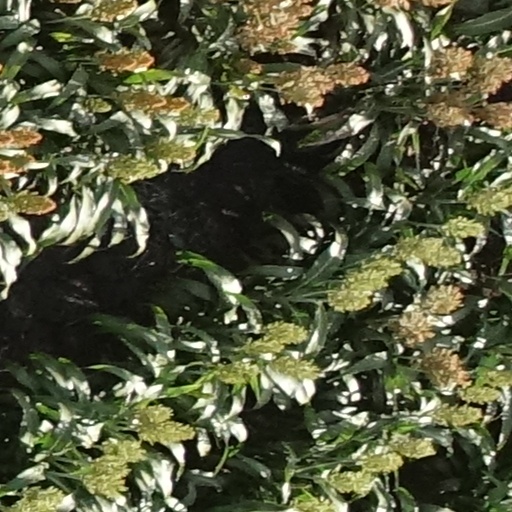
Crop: sorghum